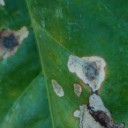
Label: Miner